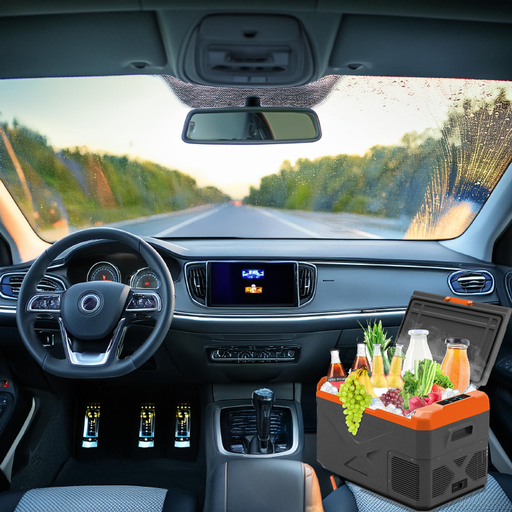
קטגוריה: מתנות בתוספת תשלום
תיאור: מקרר ומקפיא נייד לרכב 30 ליטר
דגם: CREF-30
תשלום נוסף: 200 ₪
מידע נוסף: מתנה בתוספת תשלום